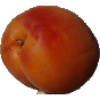
Label: Apricot 1